32nd Air Refueling Squadron

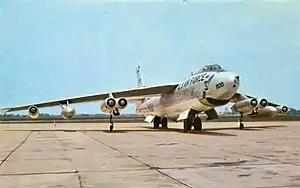
301st Bombardment Wing B-47

On 4 August 1946, the 788th Bombardment Squadron at Smoky Hill Army Air Field was inactivated and its mission, personnel and equipment were transferred to the 32d Bombardment Squadron, which was simultaneously activated. It was deployed to Furstenfeldbruck Air Base, Germany, from July to August 1948; to RAF Scampton, England, from October 1948 until January 1949; and to RAF Lakenheath and RAF Sculthorpe, from May to November 1950 for "show of force" missions in Europe as a result of the Berlin Blockade by the Soviet Union and rising Cold War tensions in Europe.